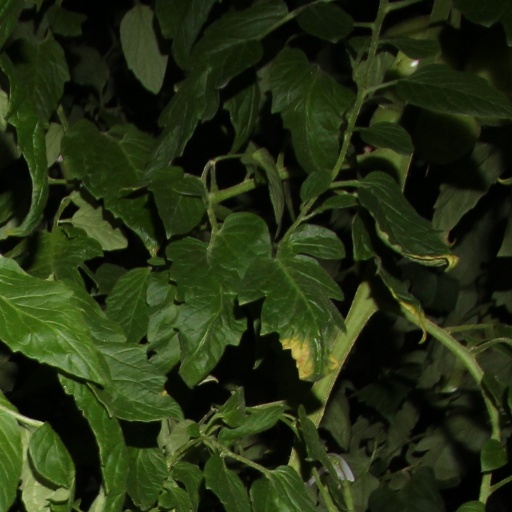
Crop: tomato